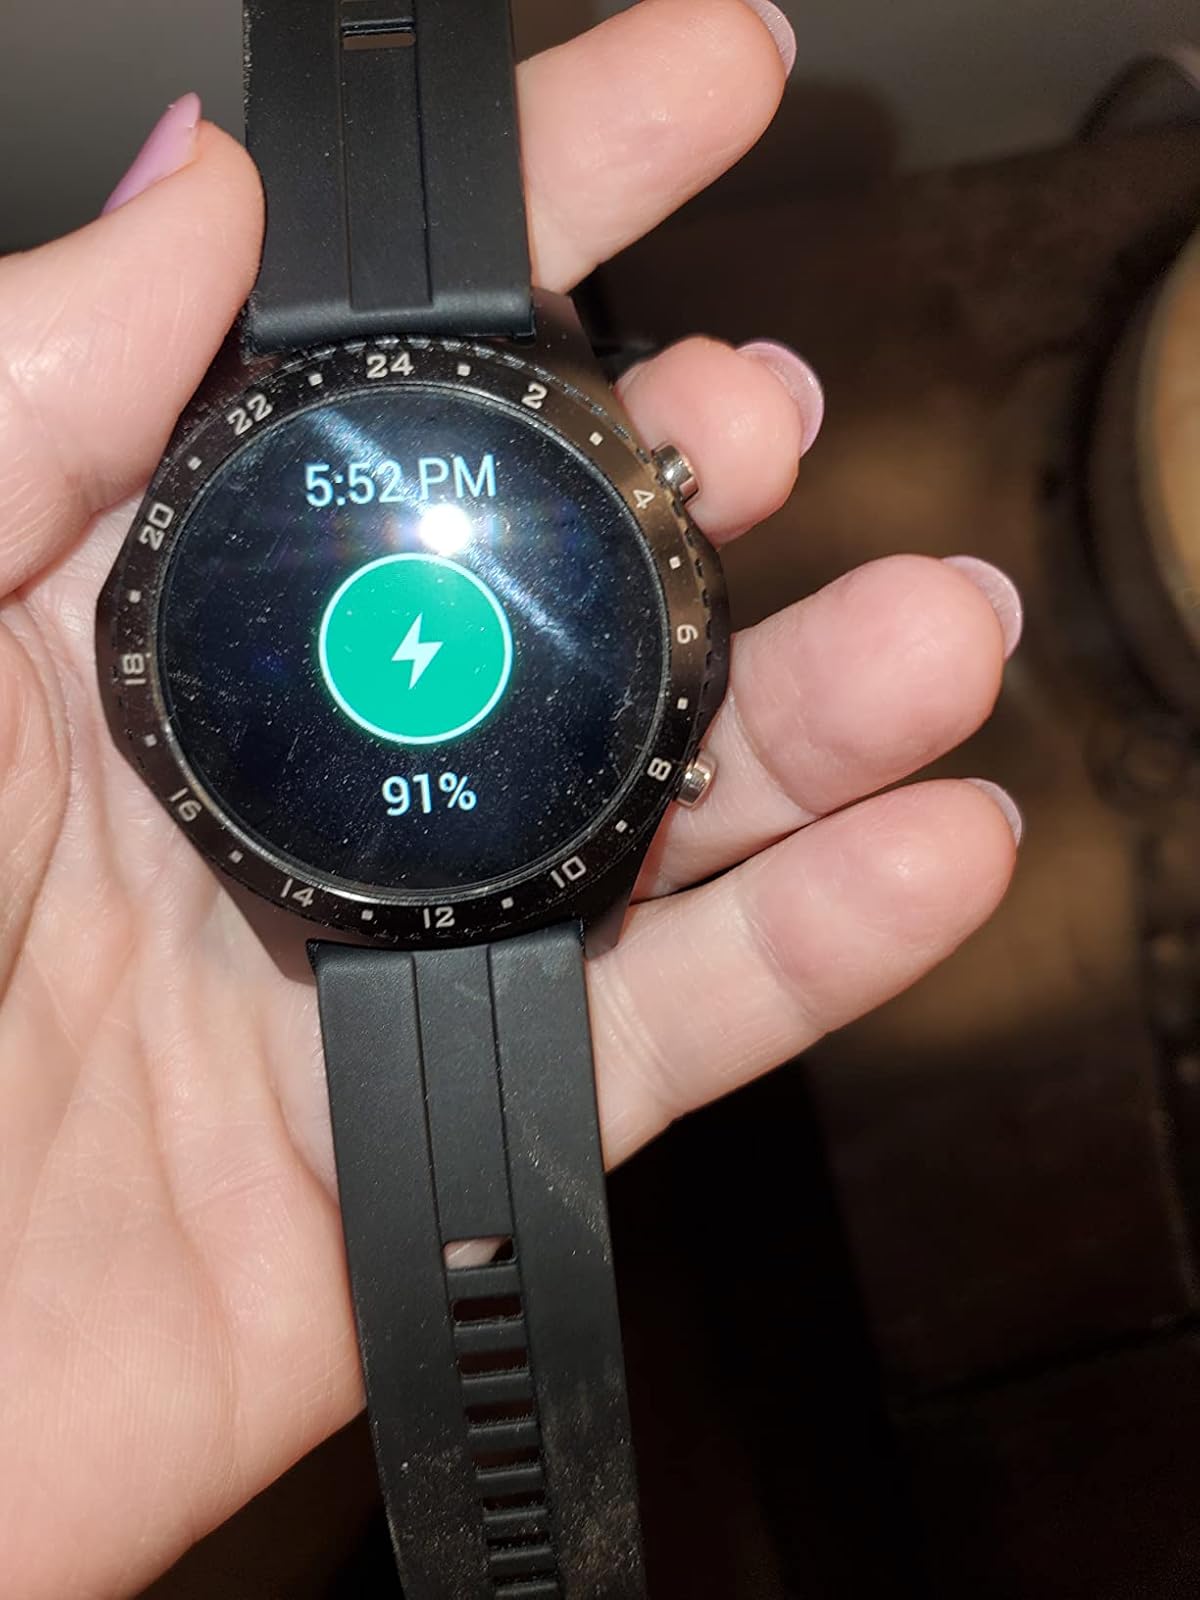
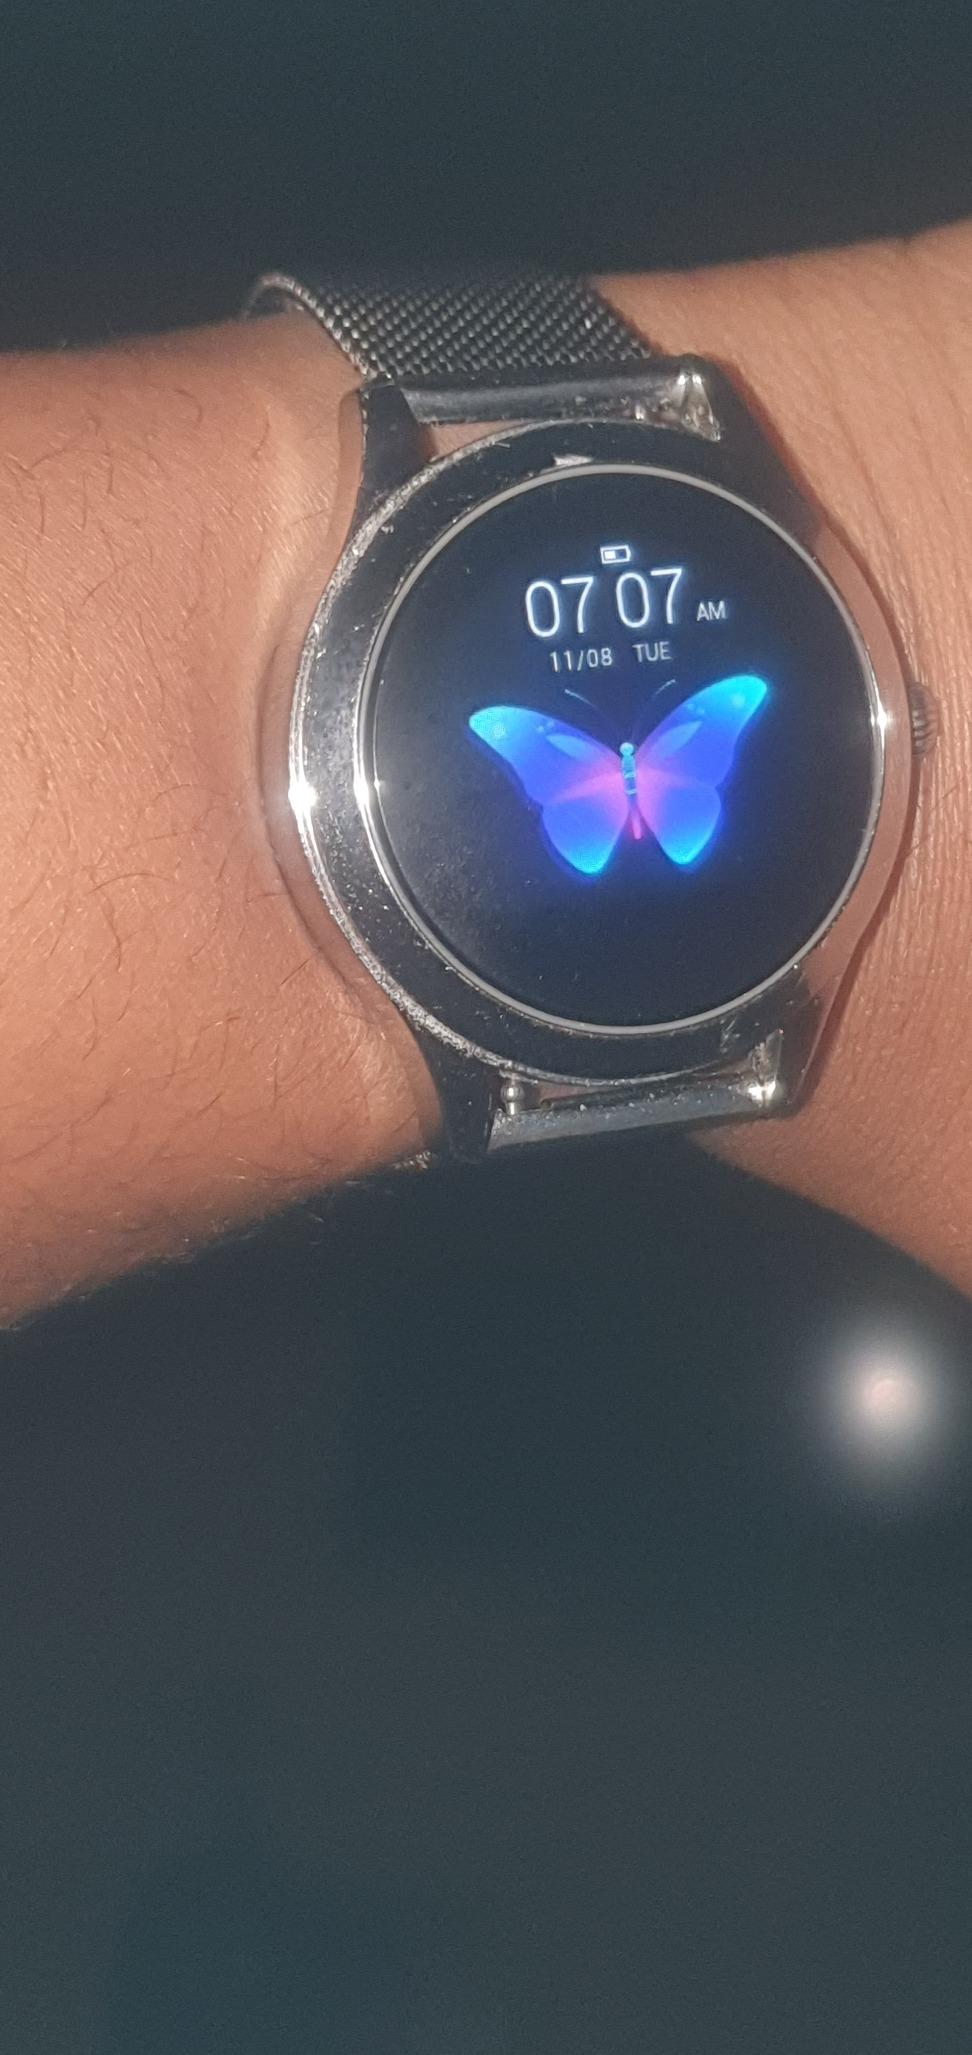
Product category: smartwatch
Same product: no